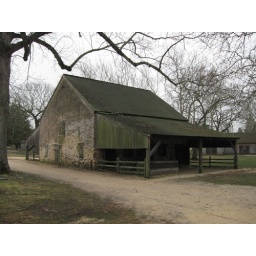
Stone horse barn built in 1830